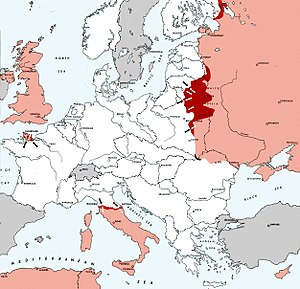
Atlas of the World Battle Fronts / 1944 / Juli 1944 / 15.
Krigen i Europa
Public domainet Atlas of the World Battle Fronts in Semimonthly Phases to August 15 1945 var et dokument produceret for Chief of Staff der hørte under United States Army i 1945.